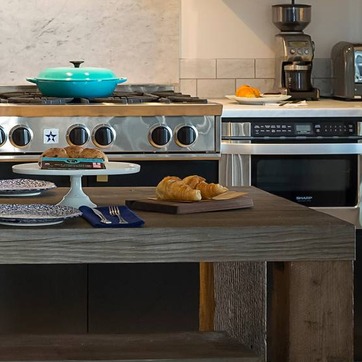
Material: food